Kakching Khunou

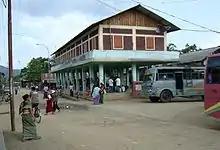
Kakching Khunou Bazar

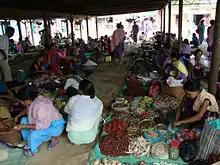
Vegetables and Dried Fish Market, KakchKakchingou

The population of Kakching Khunou was composed of 15 Yumnaks (surnames) each Yumnak settling as a group under one elder known as Piba, altogether intertwined and also intermingled with one another up to 1886. The 15 Yumnaks are :